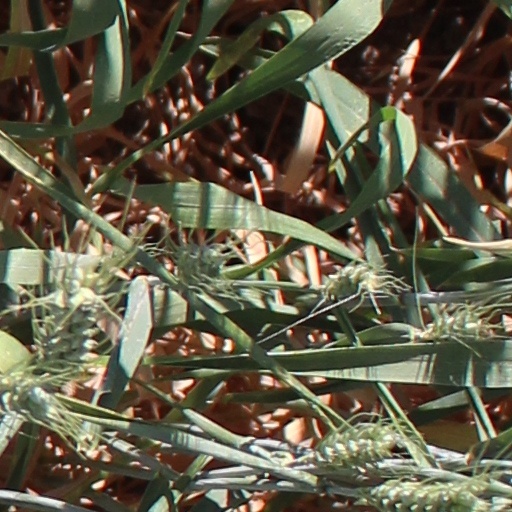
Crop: wheat